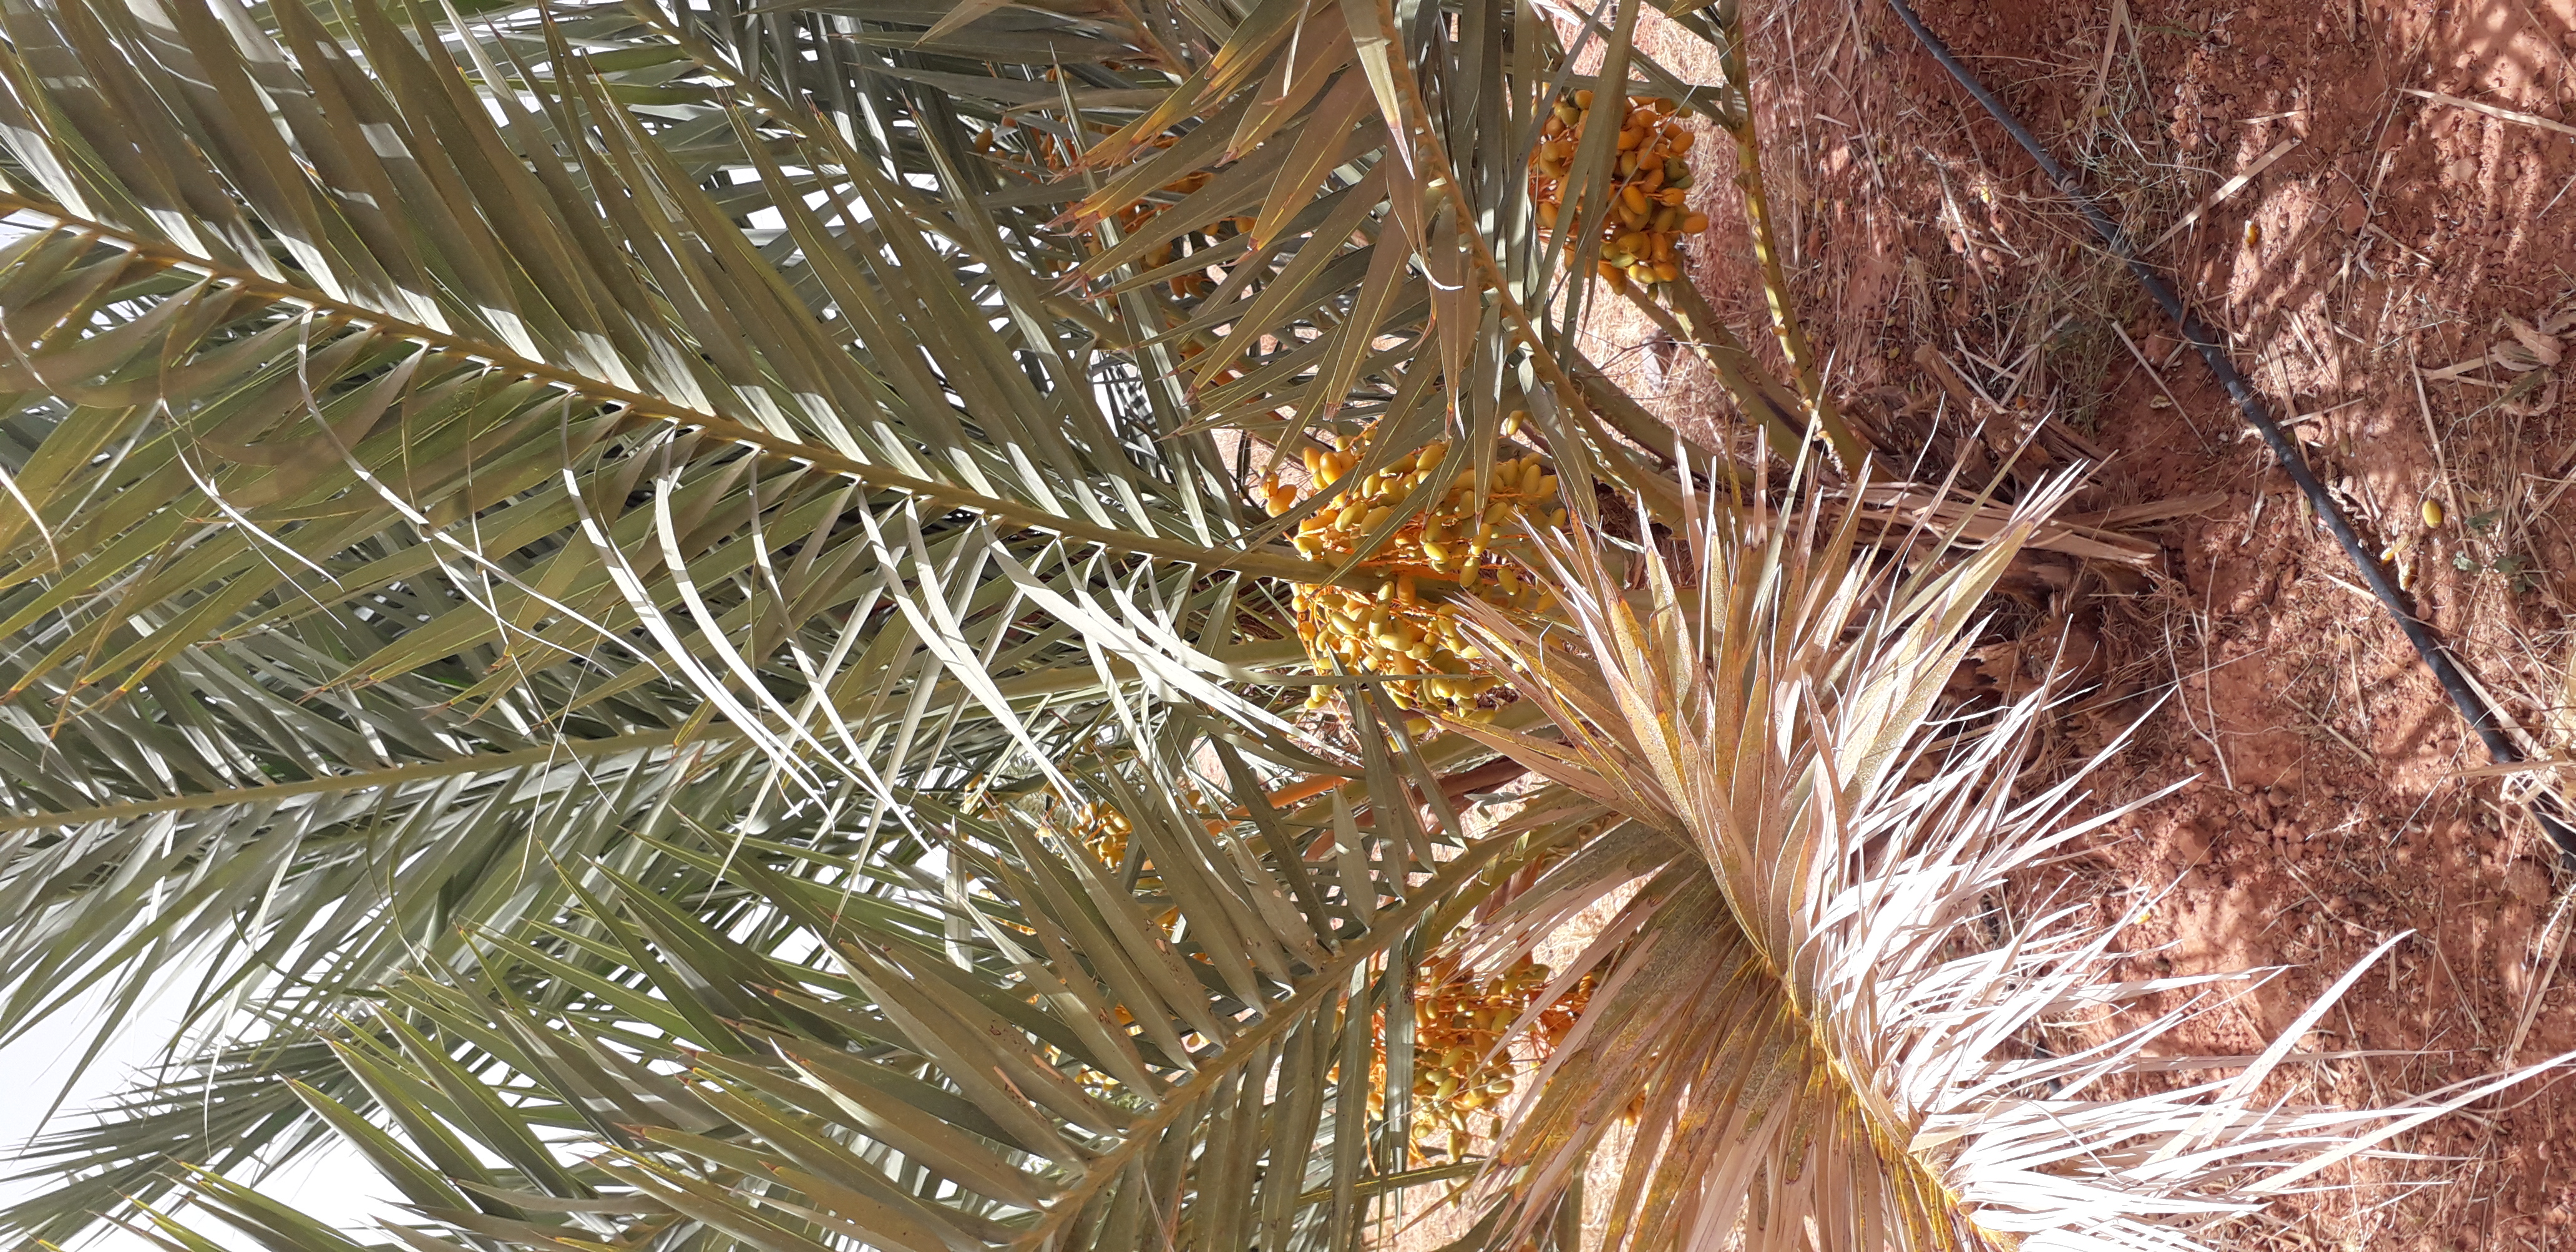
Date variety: kholt